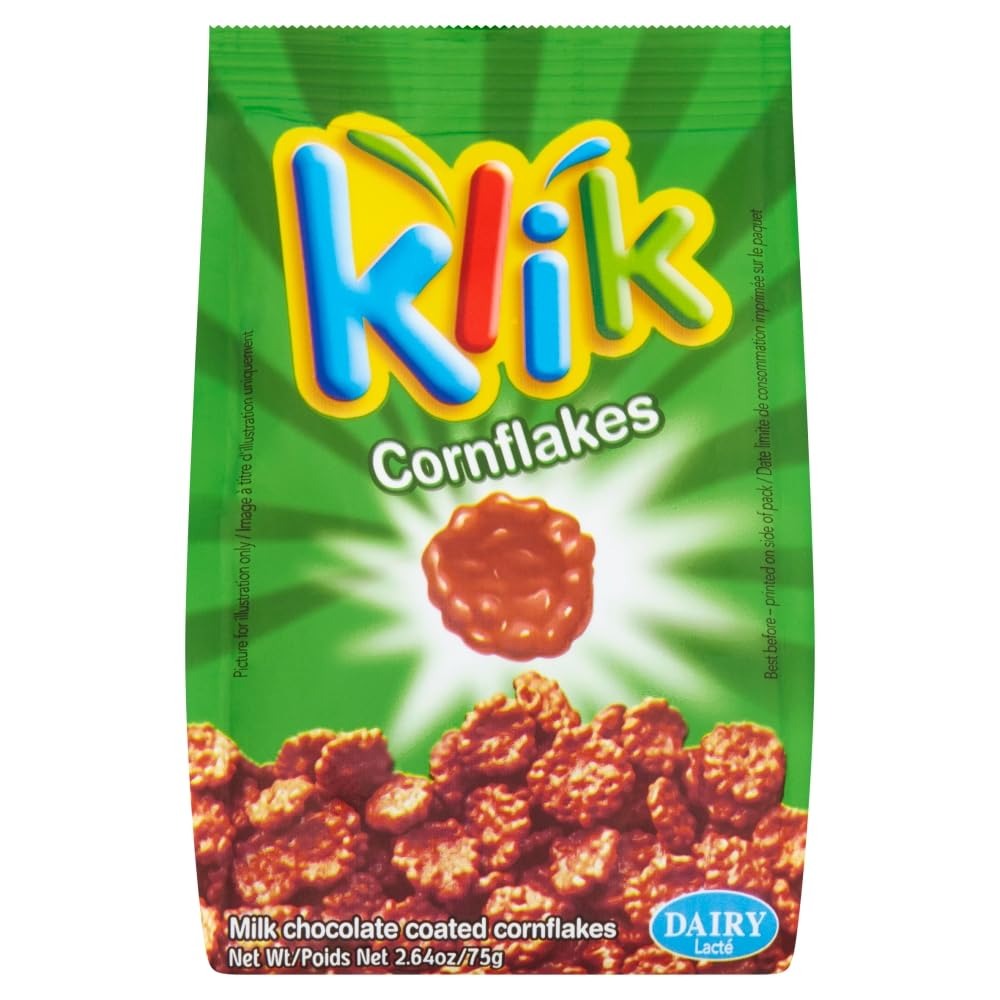
Item Name: Klik Chocolate Covered Cornflakes - Case of 12 - 2.64 OZ
Bullet Point: Kosher - Dairy
Product Description: Enjoy Klik Choc Covered Pillows (2.64 Oz). Klik Choc Covered Pillows (Please note information is descriptional only. Please refer ingredients on product prior to use and please consult your health professional with any health or dietary matters before use.)(Note: This Product Description Is Informational Only. Always Check The Actual Product Label In Your Possession For The Most Accurate Ingredient Information Before Use. For Any Health Or Dietary Related Matter Always Consult Your Doctor Before Use.)UPC:013495113520 KPack Of: 12
Value: 31.7
Unit: Ounce

Price: 3.89